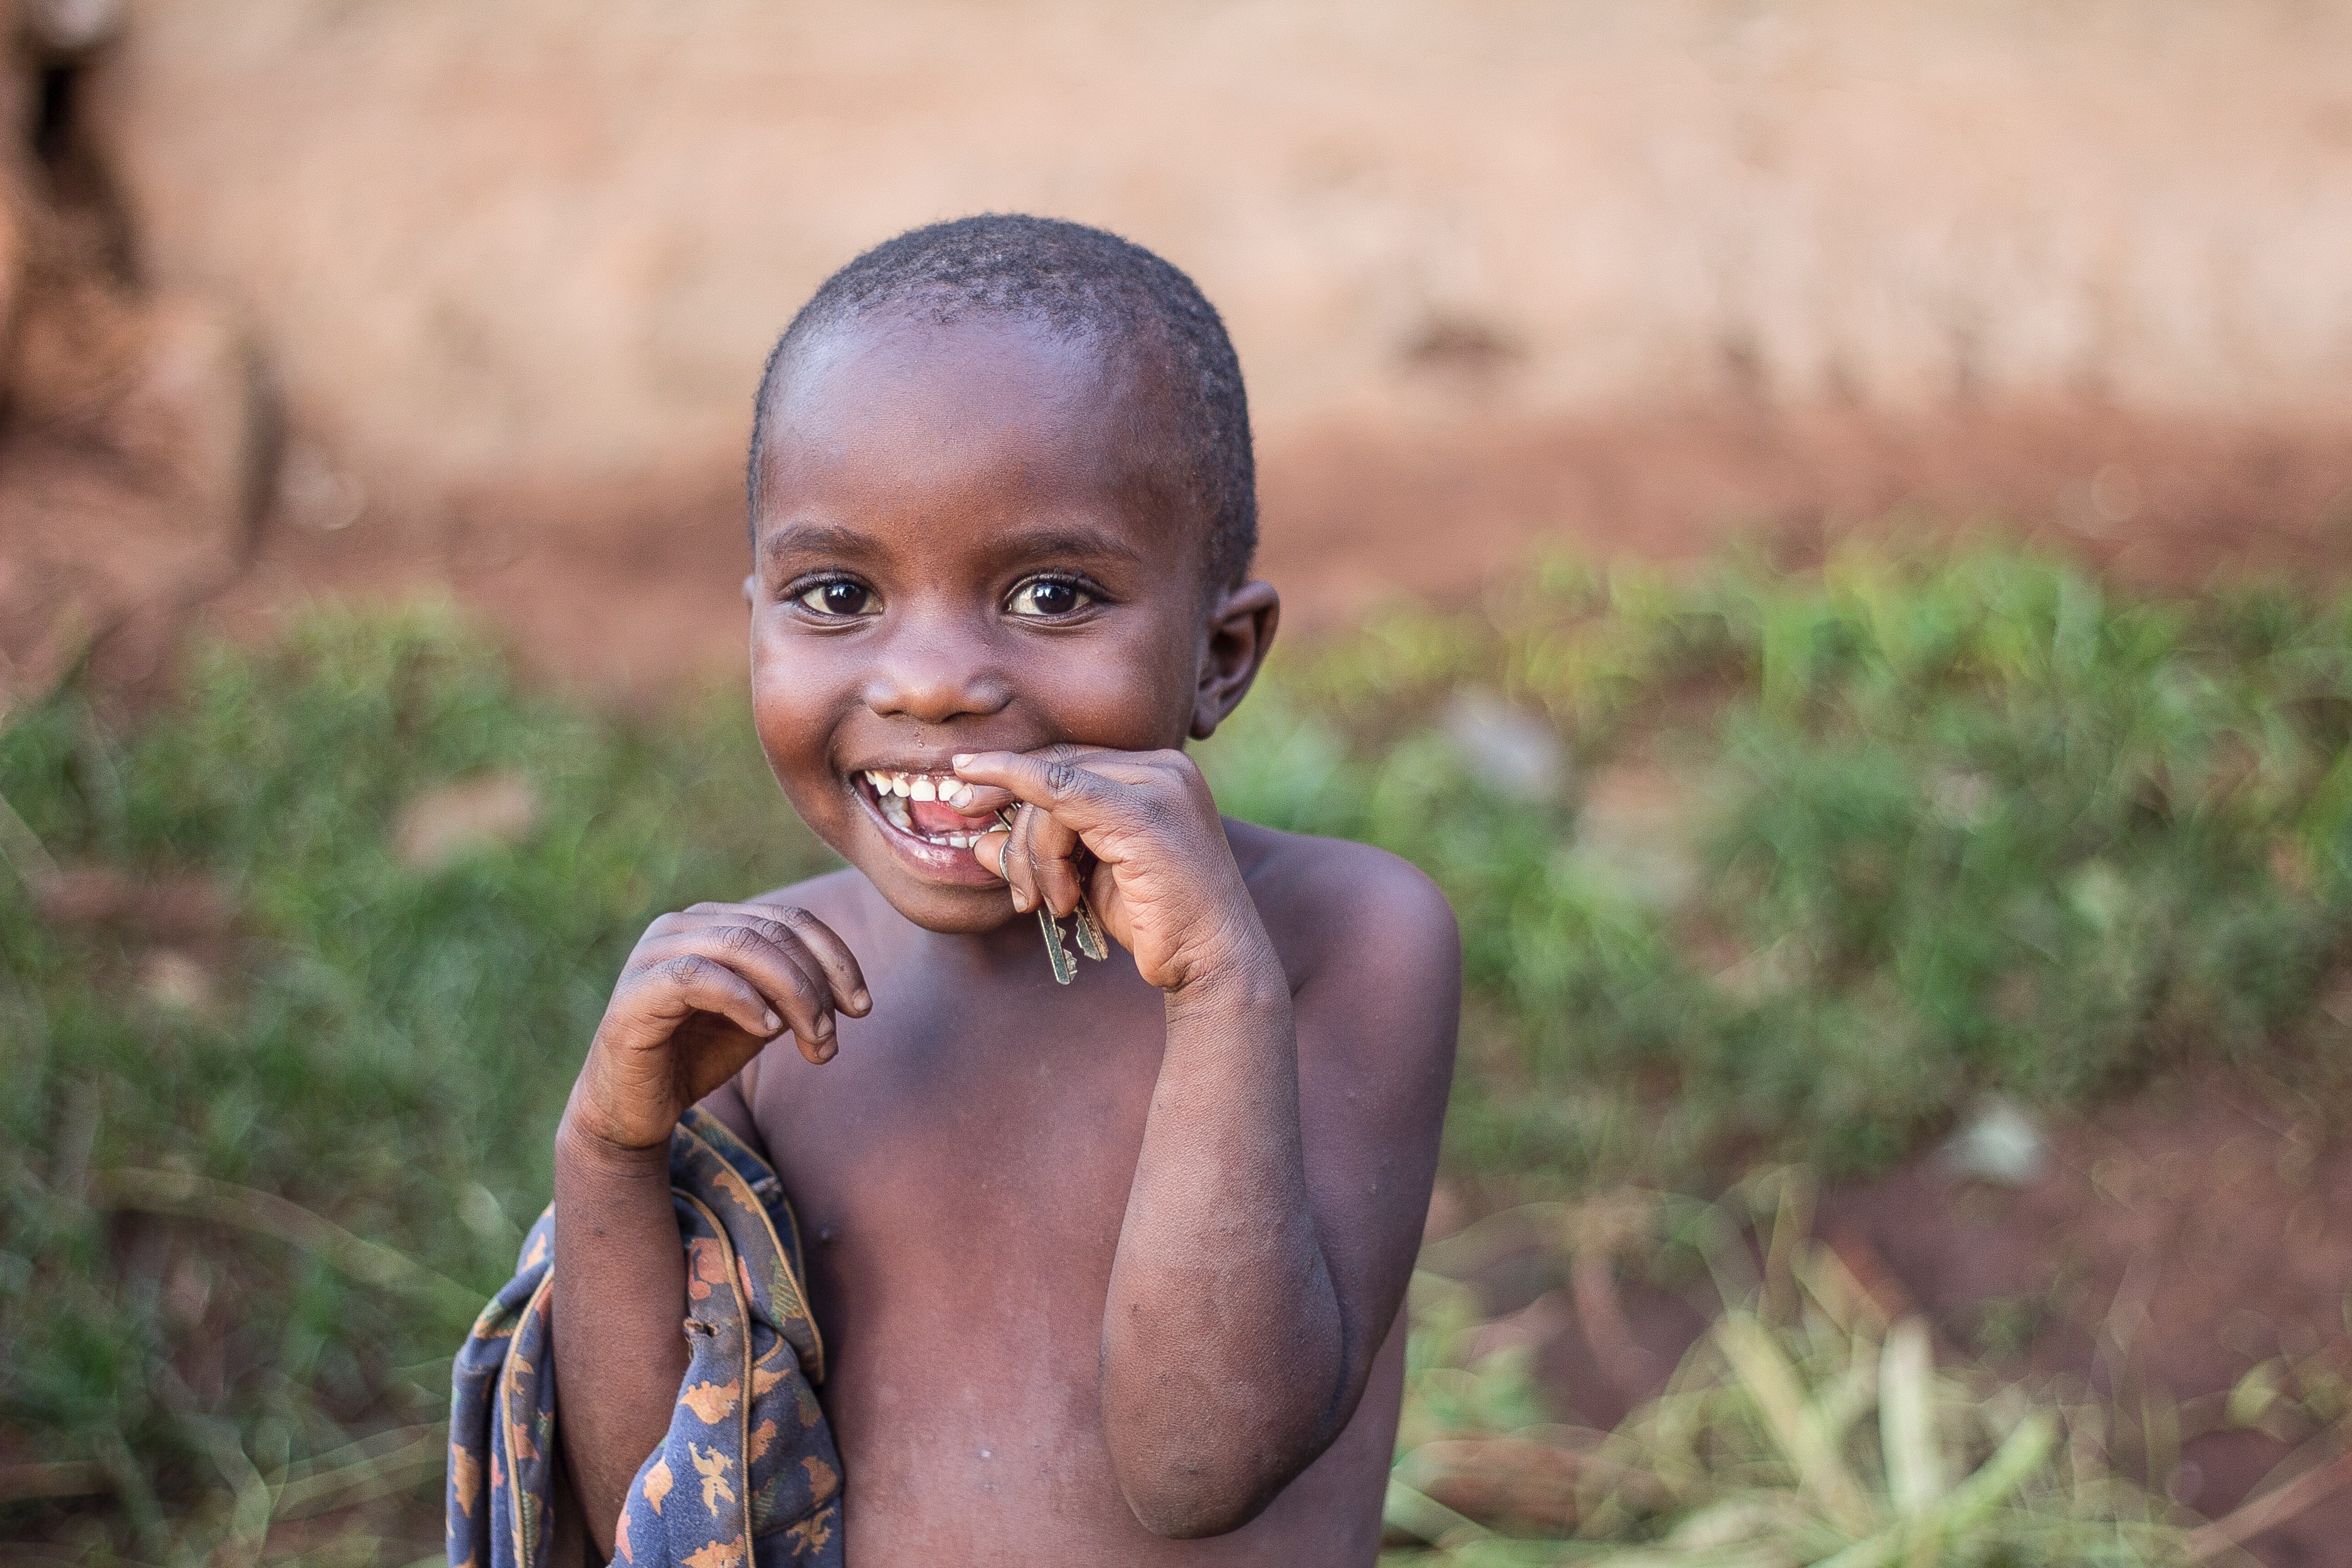
nature, grass, person, people, male, portrait, child, facial expression, smile, tribe, infant, eye, skin, beauty, emotion, portrait photography